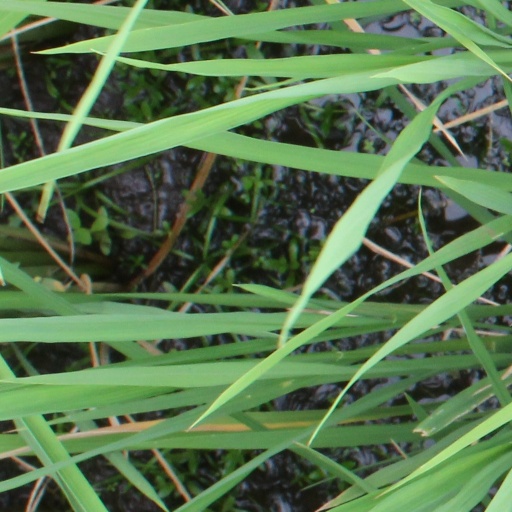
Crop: rice